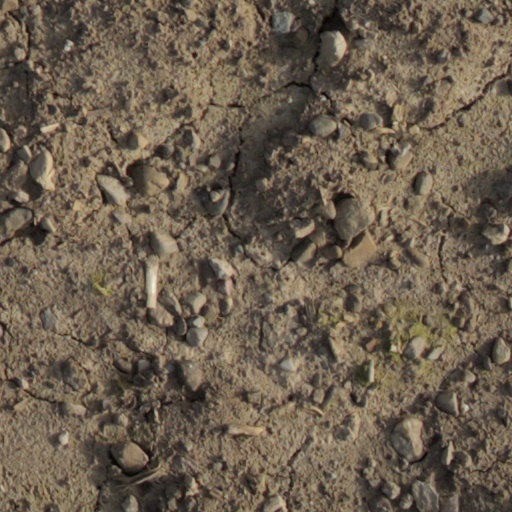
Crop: wheat